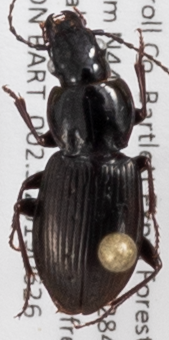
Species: Pterostichus pensylvanicus
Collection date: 2019-06-26
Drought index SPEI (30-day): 0.362
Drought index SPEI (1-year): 1.22
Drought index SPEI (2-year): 0.998